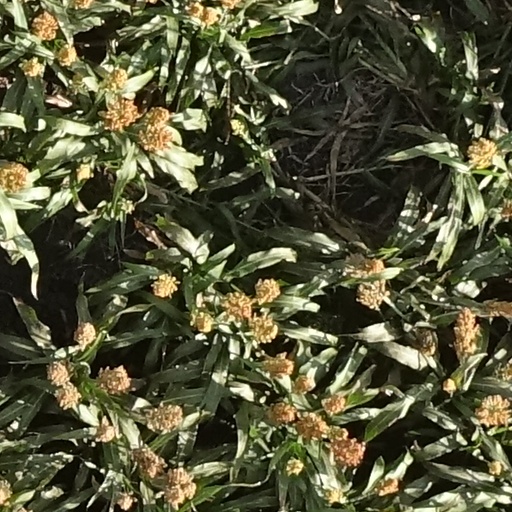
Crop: sorghum